Kanyaka Station

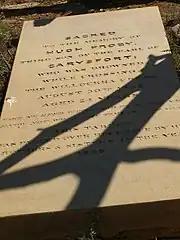
Grave of Hugh Proby, founder of Kanyaka Station

The area was inhabited by Aboriginal people for thousands of years before European settlement. The traditional owners of the area are the Barnggarla people. The name of the station is taken from the Aboriginal word thought to mean "Place of stone".